Sacred Mountains of China

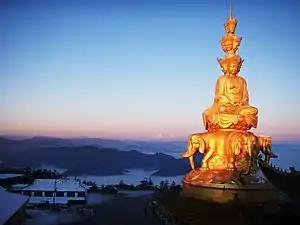
Mount Emei panorama with statue of Samantabhadra

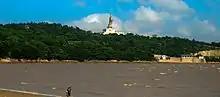
Guanyin statue, Mount Putuo

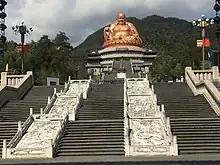
Statue of Maitreya - Budai called "Human Realm Maitreya" in Mt. Xuedou.

Wutai is the home of the Bodhisattva of wisdom, Manjusri or "Wenshu" in Chinese.